Het Woeden der Gehele Wereld

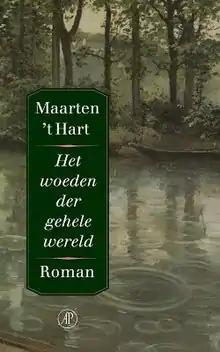
First edition (publ. De Arbeiderspers)

Het Woeden der Gehele Wereld is a 1993 Dutch novel by Maarten 't Hart. The title is derived from the text of the poem "Au bord de l'eau" by Sully Prudhomme, set to music by Gabriel Fauré. It is about the coming of age of Alex Goudveyl, who is bullied by other children and protected by Vroombout, and about a murder that took place some ten years after the time of the German occupation of the Netherlands in World War II.